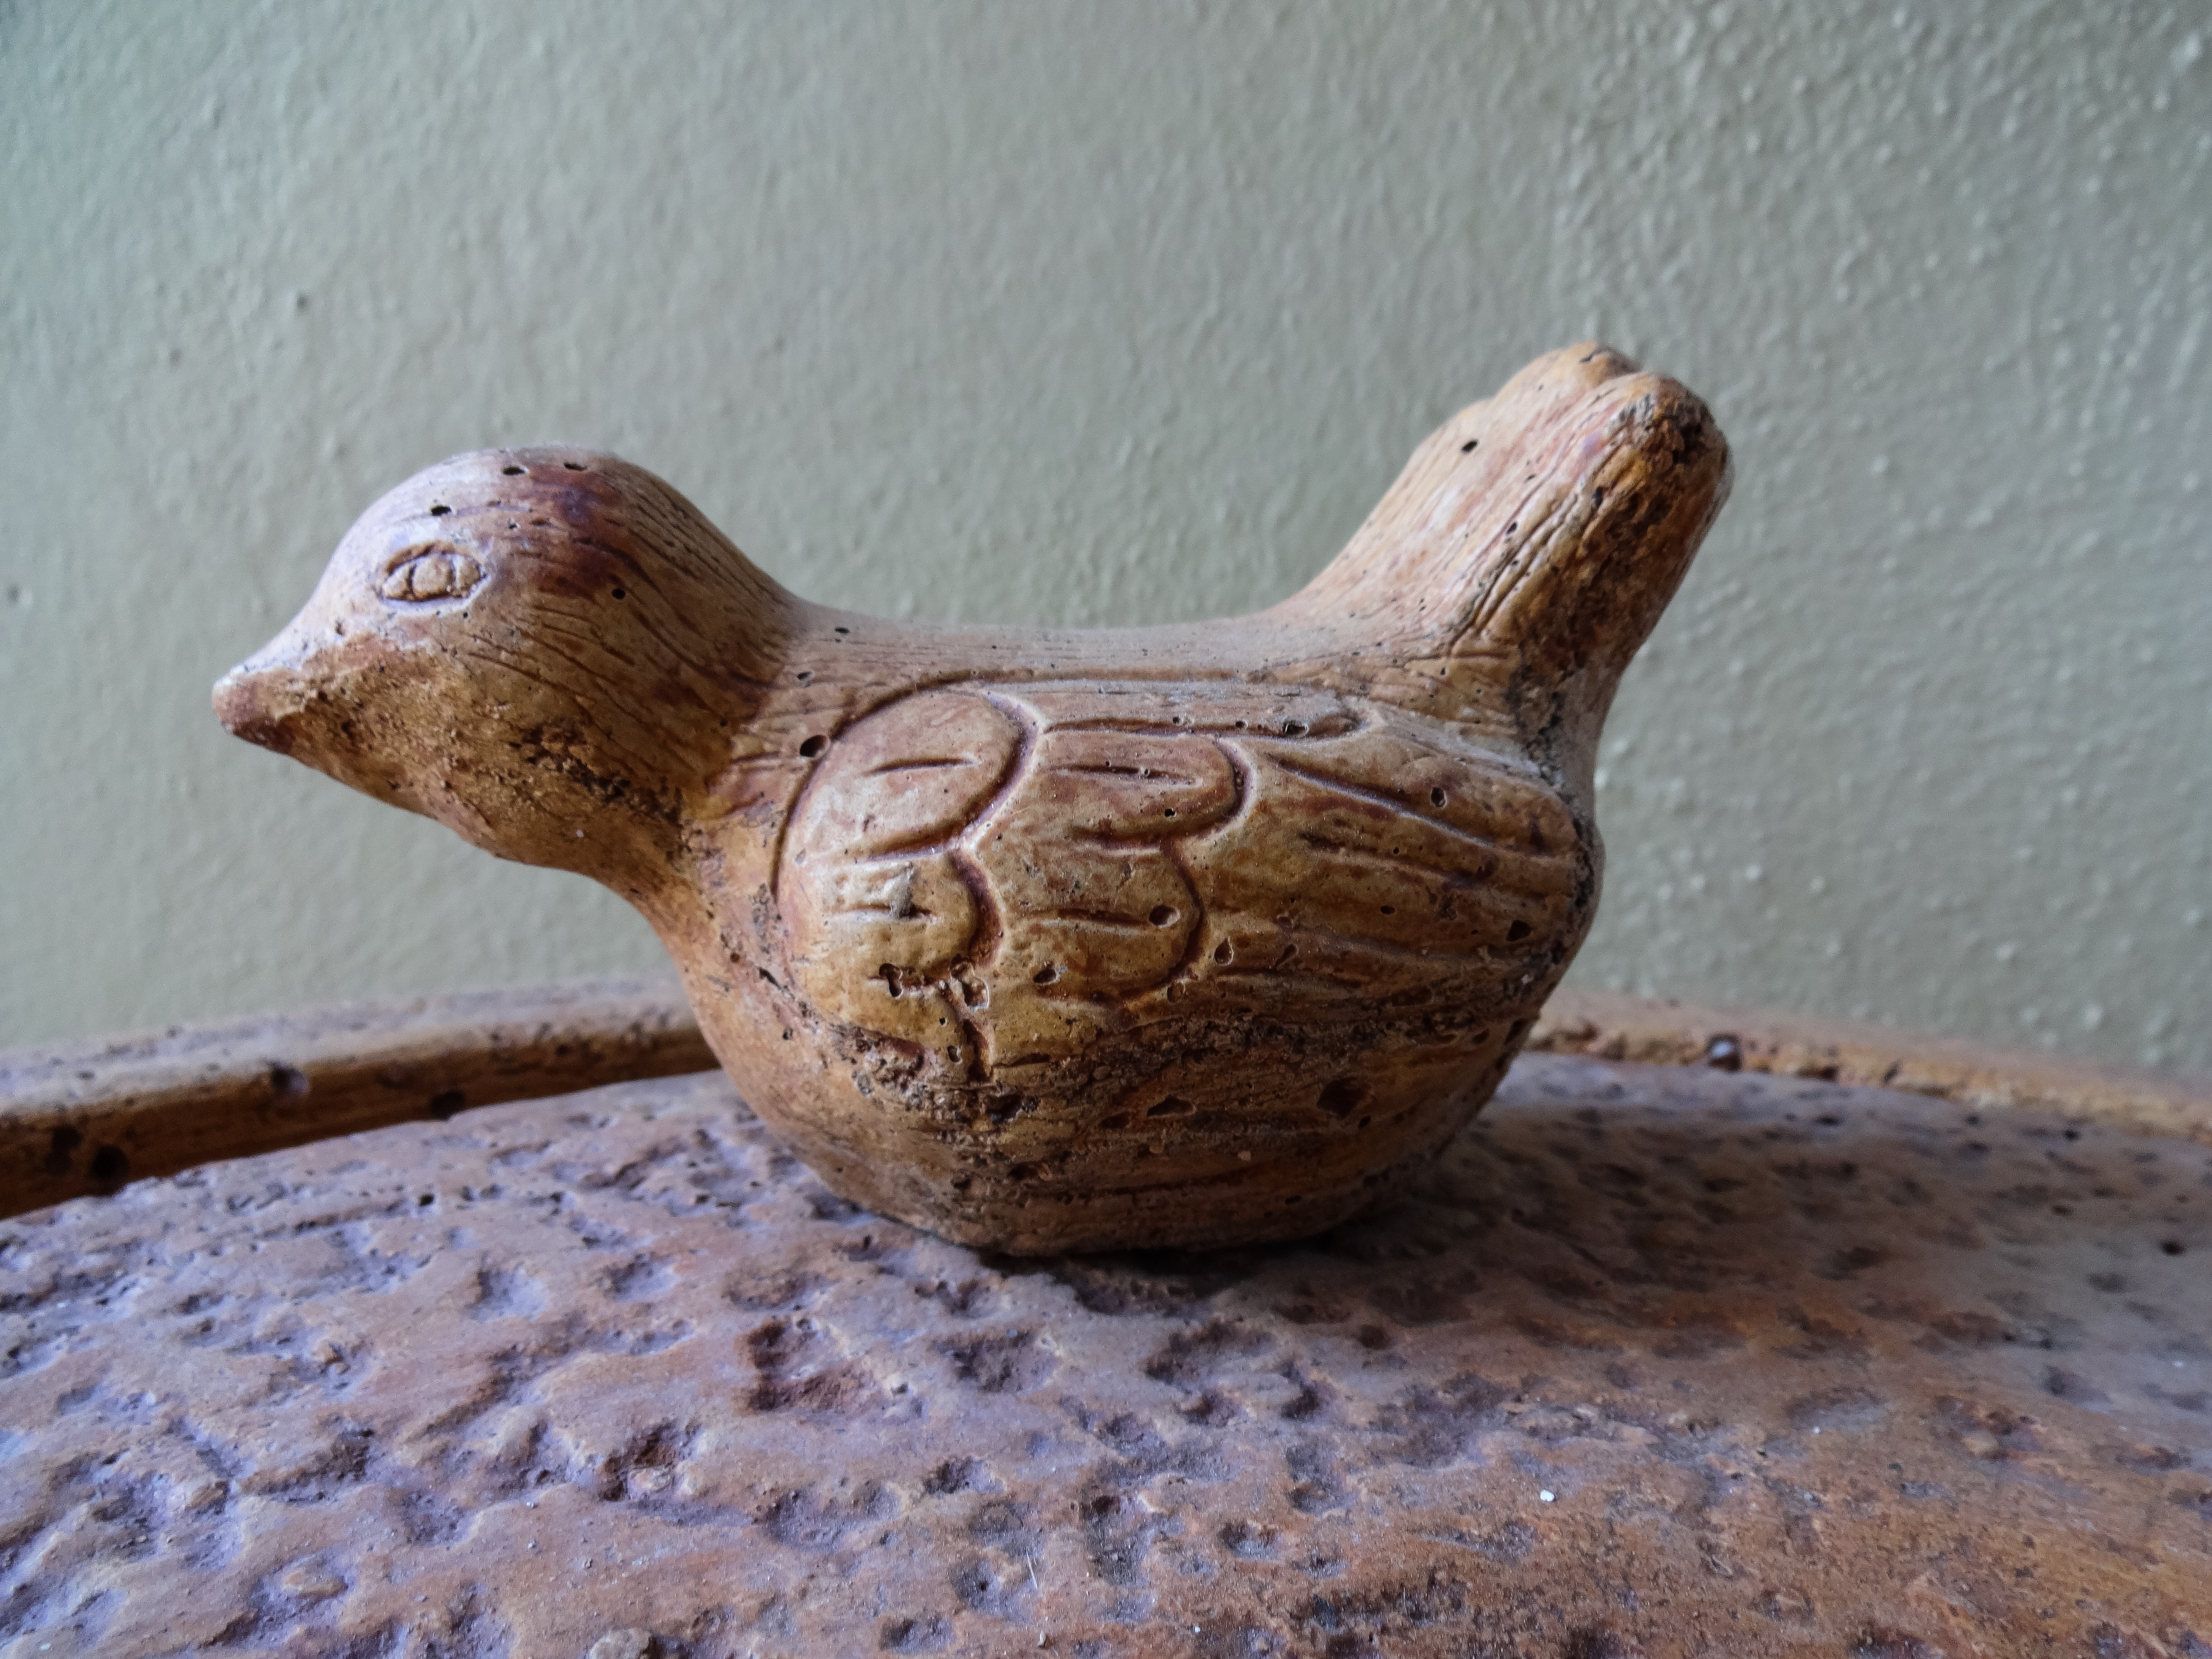
bird, wood, monument, statue, ceramic, park, pottery, sculpture, art, source, gardens, carving